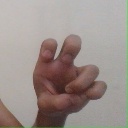
अक्षर: छ